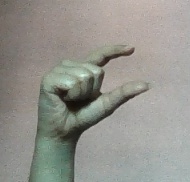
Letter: dal